Manuel, Hereditary Prince of Portugal

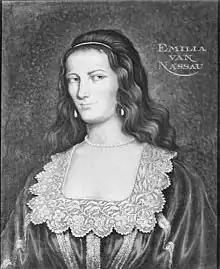
Countess Emilia of Nassau

On 7 November 1597, Manuel wed Countess Emilia of Nassau (1569–1629), a daughter of William I, Prince of Orange and Princess Anna of Saxony. The bride's family were prominent representatives of Calvinism in Europe while the groom was Roman Catholic. Their families opposed the marriage but this did not prevent the couple from being secretly married by a Roman Catholic priest. Consequently, Manuel was forced to flee to Wesel, Germany. Emilia – initially under house detention – was able to follow him in December 1597. The following children were issued from this marriage: